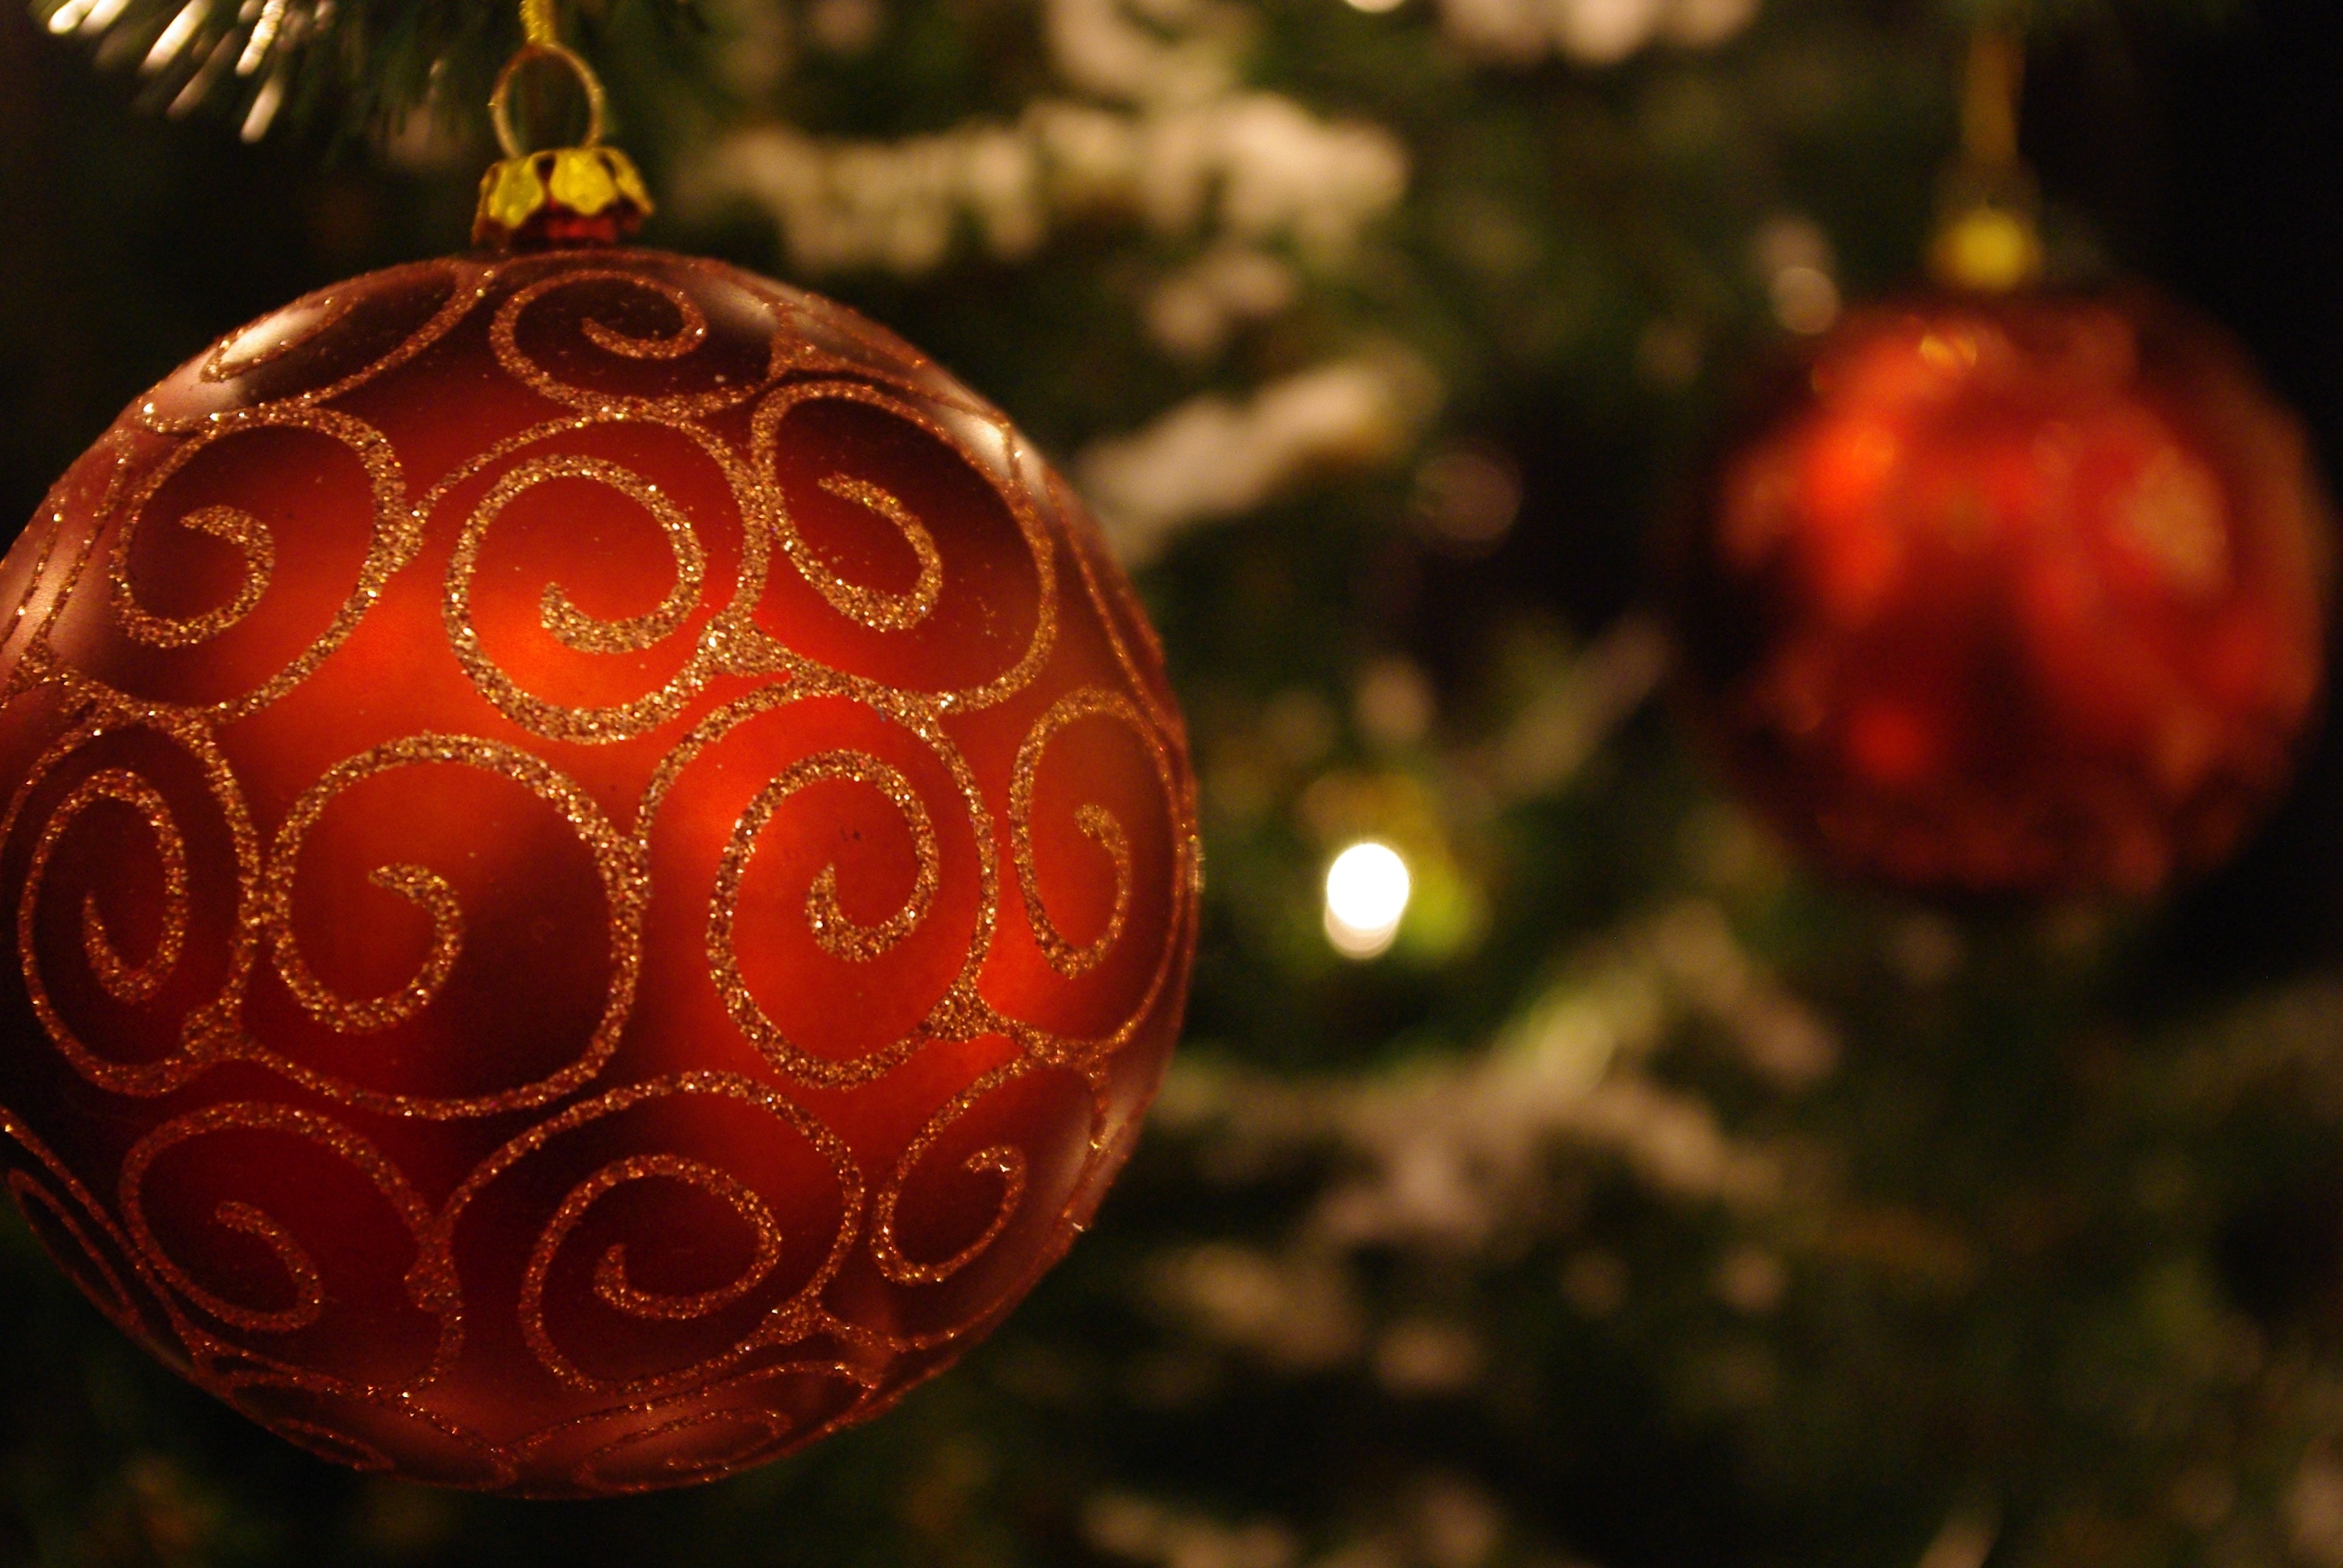
tree, branch, light, decoration, red, bulb, autumn, holiday, christmas, lighting, christmas tree, ornament, christmas decoration, event